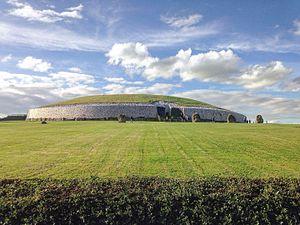
La période de l'Irlande primitive s'étend du Mésolithique jusqu'à l'adoption officielle du christianisme autour du Vᵉ siècle. On peut distinguer quatre grandes périodes : le Mésolithique, le Néolithique, l'âge du Bronze et la période Celte. Le mésolithique est caractérisé par un peuplement faible de chasseurs-cueilleurs.
L’Europe néolithique correspond à la période néolithique en Europe. Durant cette période, l’agriculture et l’élevage se sont diffusés au fil des migrations et se sont répandus dans les différentes régions d'Europe, mais à des rythmes variables, car encore à l’Âge du bronze on trouve des communautés vivant exclusivement de chasse et de cueillette en Europe du Nord.